Reality television

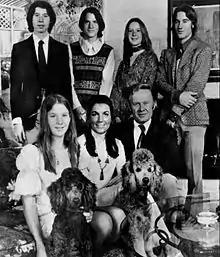
The Loud family, subjects of the pioneering PBS series "An American Family". During filming, the parents decided to divorce and son Lance (top right) came out as gay.

The 12-part 1973 PBS series "An American Family" showed a nuclear family (filmed in 1971) going through a divorce; unlike many later reality shows, it was more or less documentary in purpose and style. In 1974 a counterpart program, "The Family", was made in the UK, following the working-class Wilkins family of Reading. Other forerunners of modern reality television were the 1970s productions of Chuck Barris: "The Dating Game", "The Newlywed Game", and "The Gong Show", all of which featured participants who were eager to sacrifice some of their privacy and dignity in a televised competition.